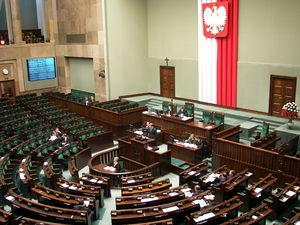
La Pologne est depuis 1990 une république possédant un régime semi-présidentiel.